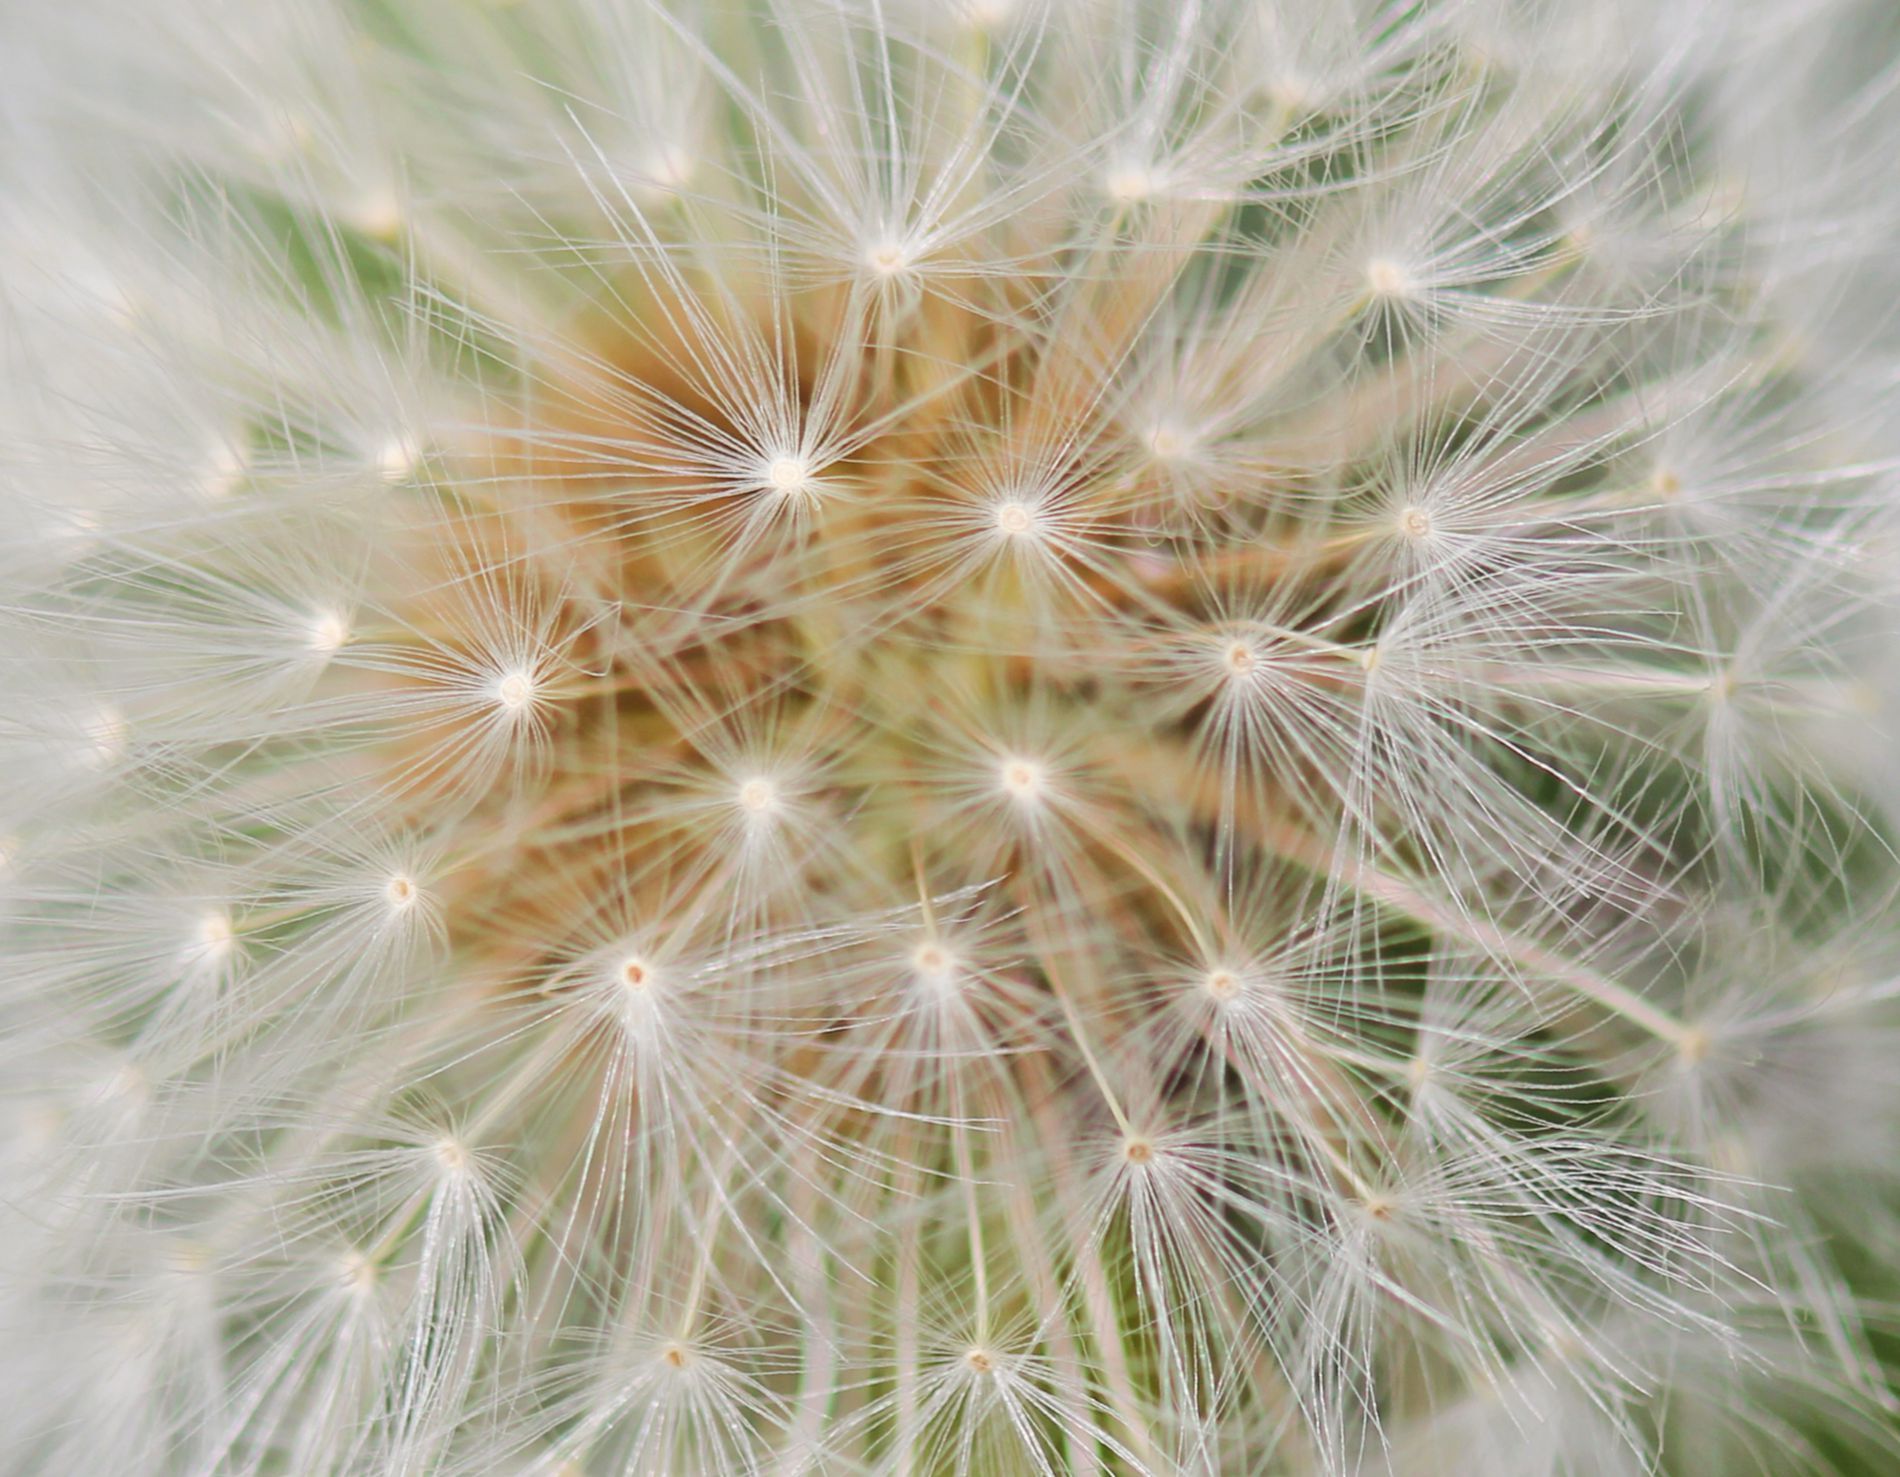
Dandelion Seed Head
The image shows a close-up of a dandelion seed head with delicate white fibers radiating from the center. The fine, hair-like structures create a soft, intricate pattern. The background is blurred with green and brown tones.
This close-up photograph captures a dandelion seed head in soft, natural light. The fine, white fibers contrast with the warm brown and green tones in the background. The shallow depth of field highlights the intricate details, creating a delicate and dreamy atmosphere.
Labels: Flower, Plant, Dandelion, Seeds